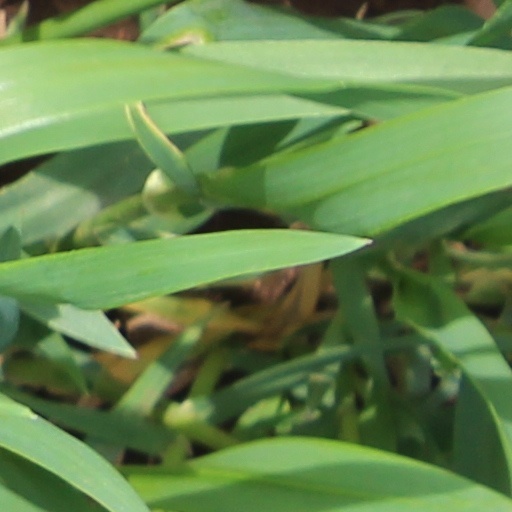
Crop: wheat